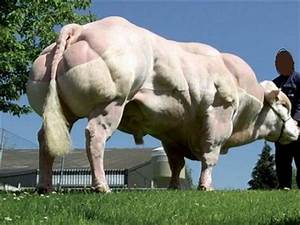
Label: mucca